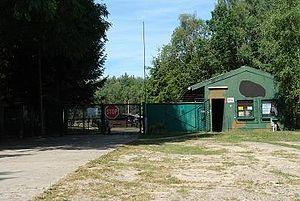
Le bunker nucléaire de Harnekop est un ancien bunker à l'épreuve des bombes atomiques situé dans le village de Harnekop à Prötzel, dans l'arrondissement de Märkisch-Oderland, dans le Brandebourg, en Allemagne. Construit sur une période de 5 ans à compter de 1971, cet édifice était le principal bunker du ministère de la Défense nationale est-allemand et de l'armée populaire nationale en cas d'attaque nucléaire contre le pays.